Mexico and the World Bank

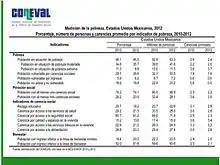
Measurement of Poverty, United Mexican States, 2012

Mexico has many problems that it is trying to deal with and it has turned to the World Bank for help. Income distribution is still unequal, there are still people within extreme poverty, and there seems to be a problem with productivity as outlined in the diagnosis of the PDP in 2013-2018. Spikes in crime also seem to be hurting Mexico's economy, specifically small business.